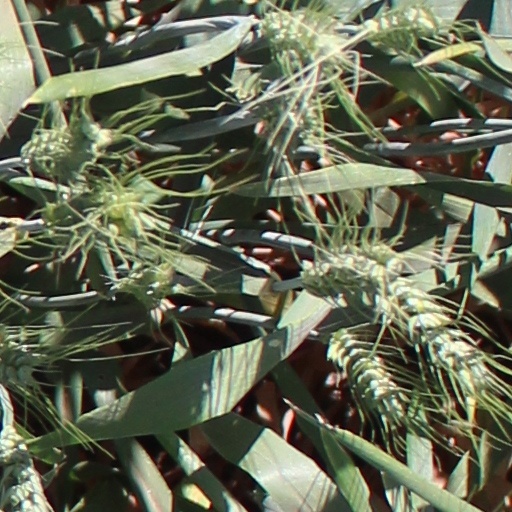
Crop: wheat